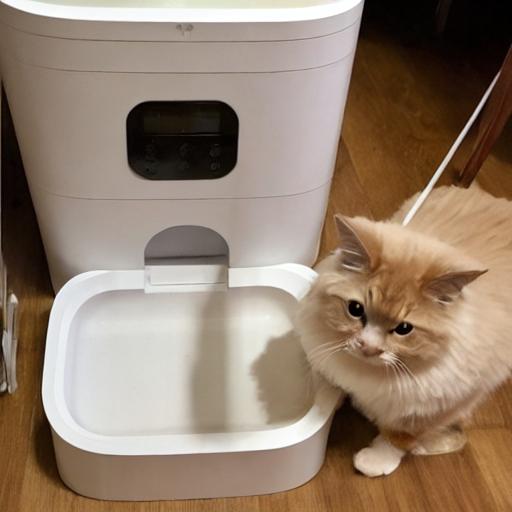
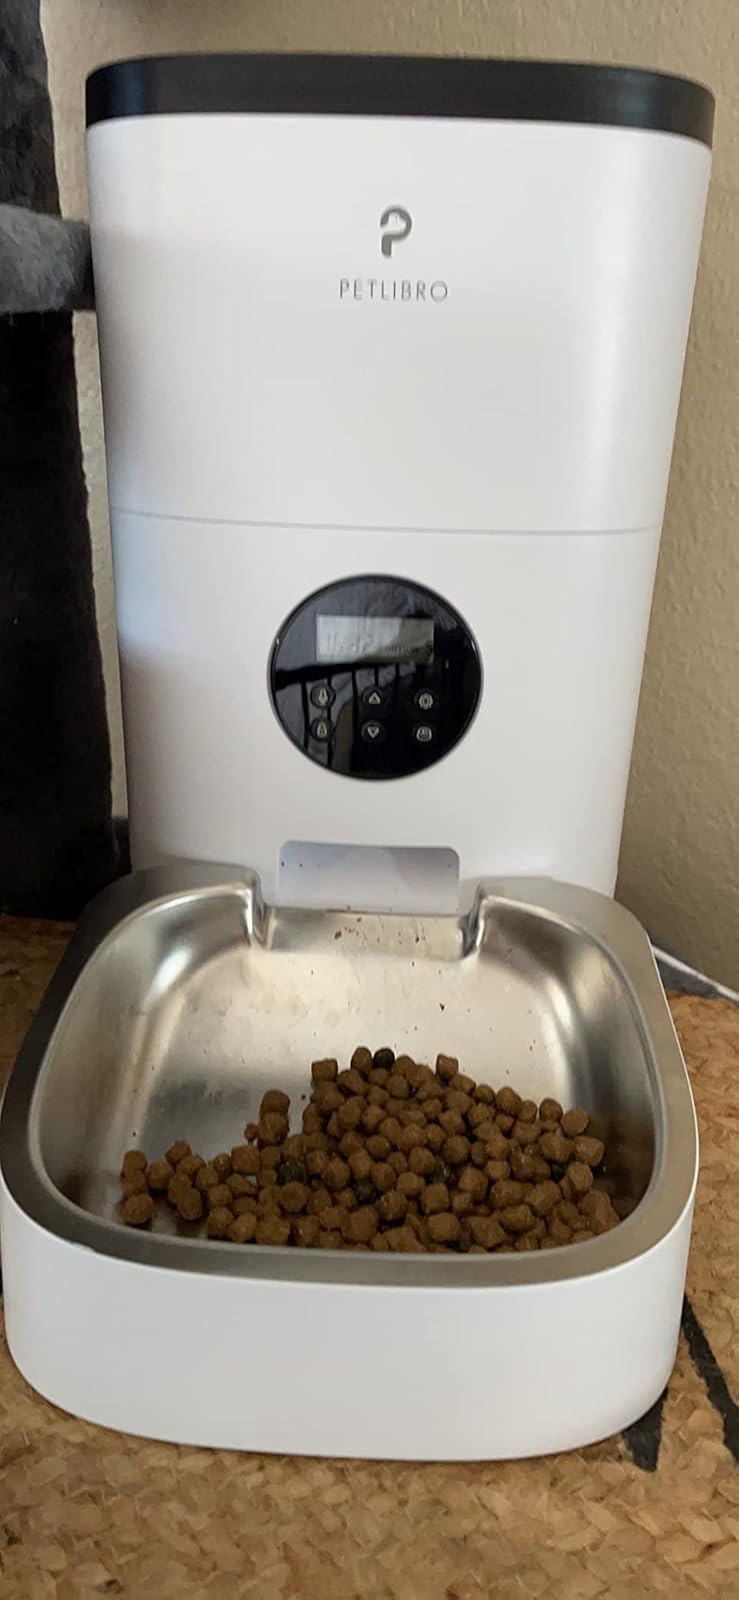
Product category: items_feeder
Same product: no